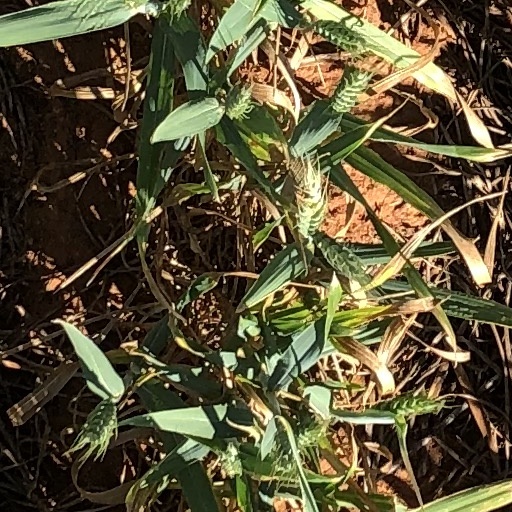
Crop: wheat